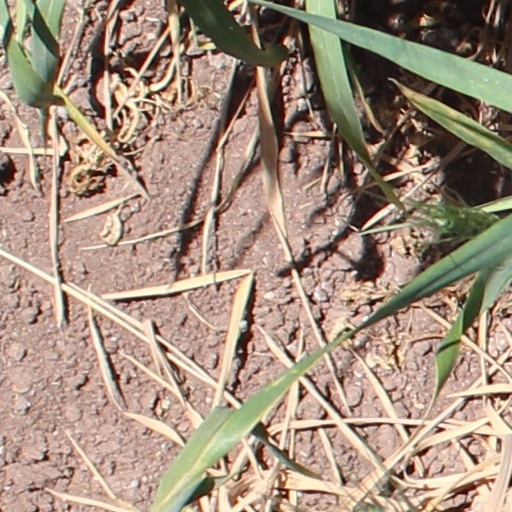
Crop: wheat